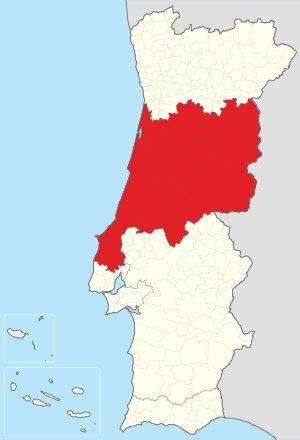
Cette liste recense les anciennes commanderies et maisons de l'Ordre du Temple dans l'actuelle Région Centre du Portugal.